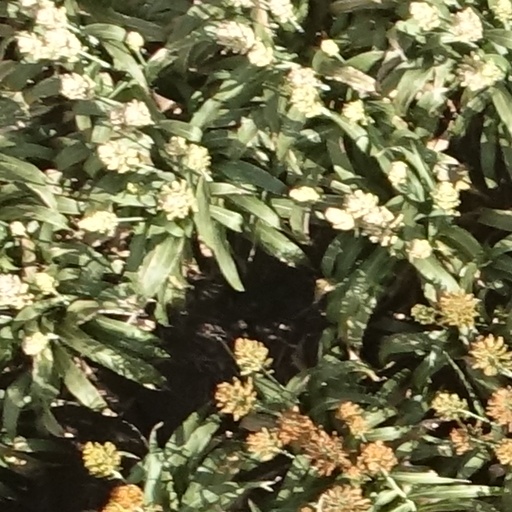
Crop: sorghum